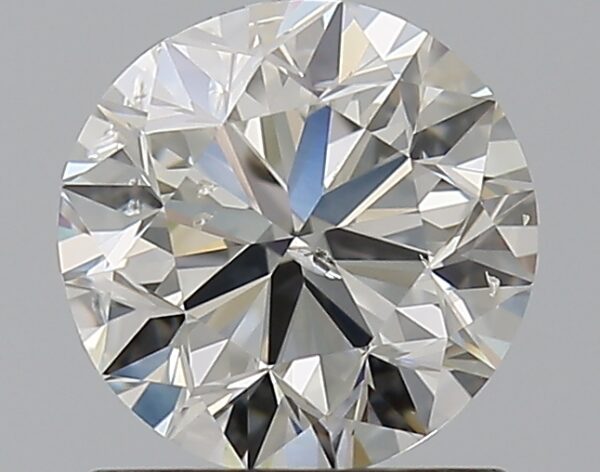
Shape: round
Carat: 1.01
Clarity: SI2
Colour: J
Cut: VG
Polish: EX
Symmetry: VG
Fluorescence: N
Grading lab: GIA
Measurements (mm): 6.25 x 6.31 x 4.01